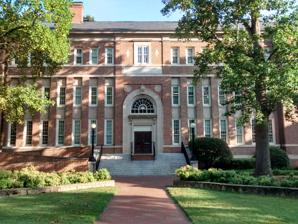
Building: Carolina Hall (Chapel Hill, North Carolina)
Country: United States of America
Year built: 1922
1922 building Carolina Hall The building's exterior in 2015 Location within North Carolina General information Architectural style Italianate Location University of North Carolina campus, Chapel Hill, North Carolina Coordinates 35°54′40.3″N 79°2′59.7″W / 35.911194°N 79.049917°W / 35.911194; -79.049917 Completed 1922 Governing body State Carolina Hall , formerly known as Saunders Hall , is a building on the University of North Carolina at Chapel Hill campus in Chapel Hill, North Carolina , in the United States . Carolina Hall was built in 1922 and named for William L. Saunders , an alumnus and a colonel in the Confederate States Army during the American Civil War . The name was changed to "Carolina Hall" in 2015. Foundation and Renaming The University of North Carolina at Chapel Hill named the building after William L. Saunders in 1922, thirty years after his death. The university named the building Saunders Hall in order to commemorate William L. Saunders' service as a confederate colonel, state secretary of state , and as "Head of the Ku Klux Klan in North Carolina ." Saunders Hall was built in the main quad of the University of North Carolina at Chapel Hill campus and remained there for 93 years. In 2014, university students asked trustees to rename the building due to Saunders' role as a Ku Klux Klan leader. Many asked to change the name to "Hurston Hall" to honor Zora Neale Hurston . The Board of Trustees passed a resolution to rename the building, with 10 of the 13 trustees voting for the resolution. In May 2015, the university announced that the building would be renamed "Carolina Hall", and it was officially renamed on August 13, 2015. The Board of Trustees also formulated a plan to forbid any name changes to other buildings on campus for sixteen years. Protests Saunders Hall in 2014, before the renaming University students protested the name "Saunders Hall" starting in 2001, when the Black Student Movement began protesting the building's name. The Real Silent Sam Coalition, an advocacy group dedicated to raising awareness about the racialized history of spaces on campus, launched a movement in 2015 to rename Saunders Hall, place a plaque on Silent Sam that contextualizes its history, and implement a historical tour of the racialized space on campus for first-year students. The 10–3 vote to make the changes reflected a divisions among trustees about how to address the university's racial history. Other buildings on campus named after people associated with white supremacy include the Julian Shakespeare Carr Building, Josephus Daniels Student Stores, John Washington Graham Residence Hall, J.G. de Roulhac Hamilton Hall, Cameron Morrison Residence Hall, John J. Parker Residence Hall, Thomas Ruffin Residence Hall and Cornelia Phillips Spencer Hall. See also United States portal List of National Historic Landmarks in North Carolina Old Well References